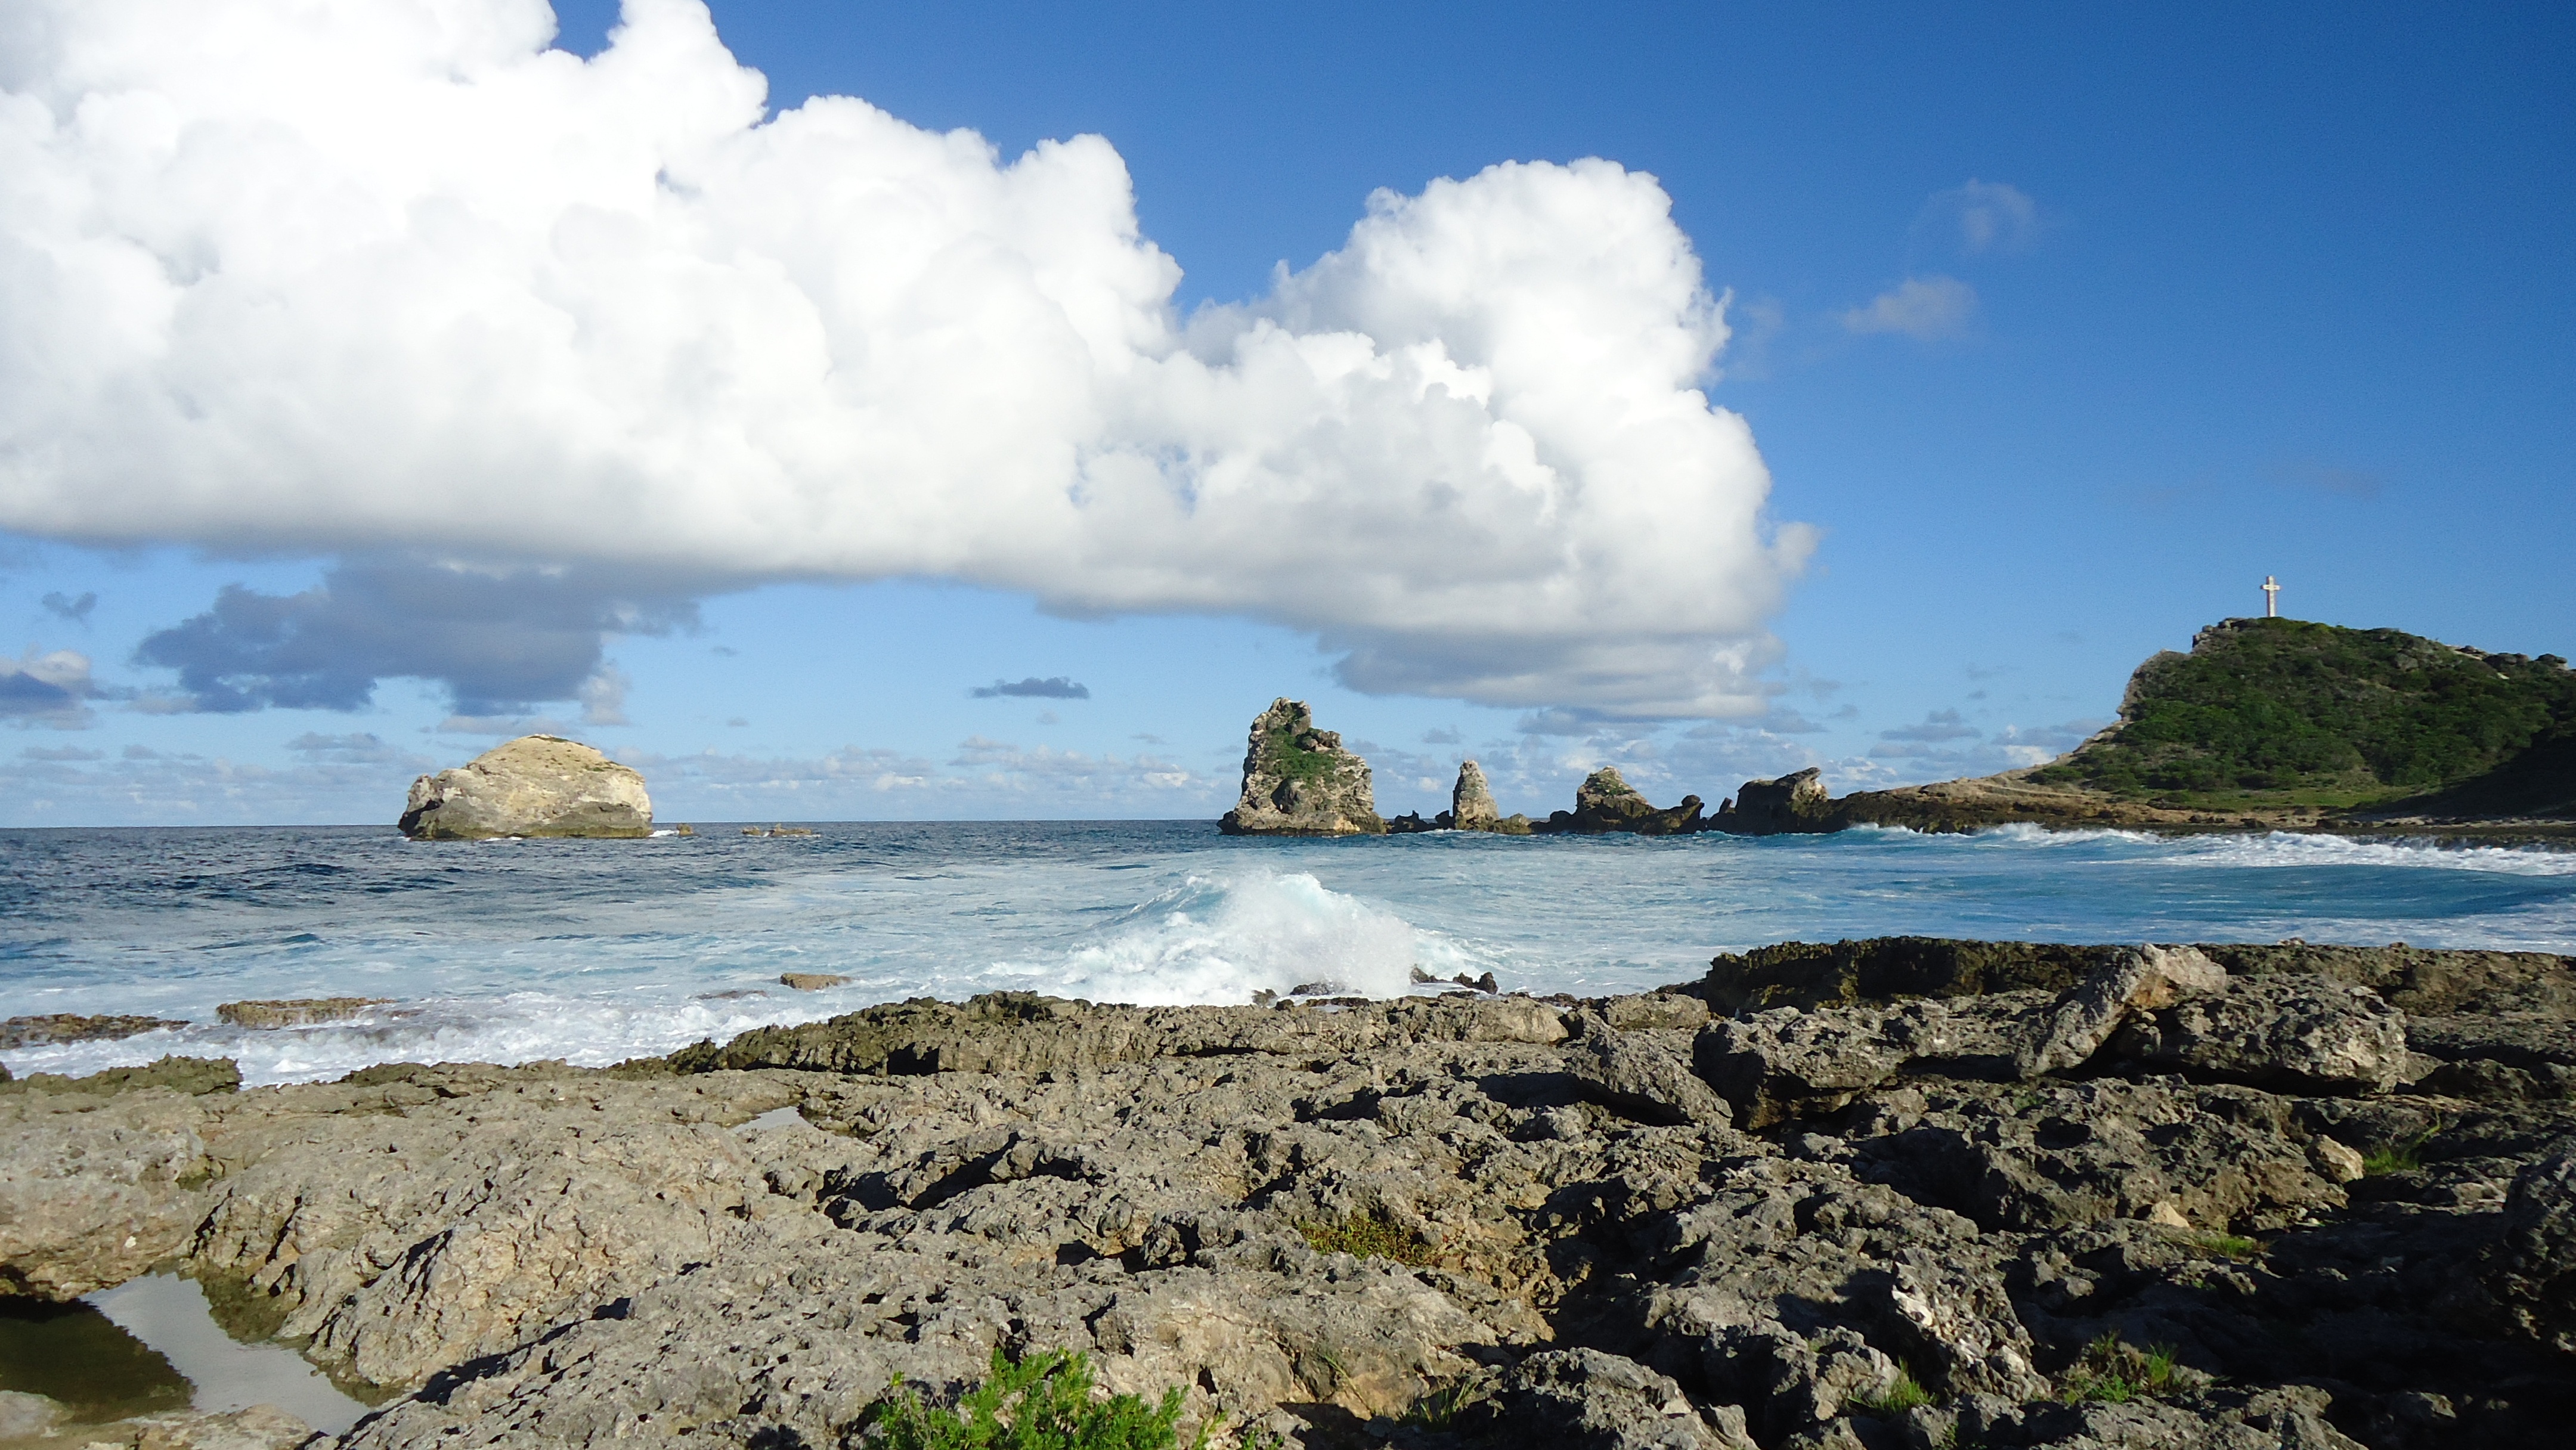
beach, landscape, sea, coast, rock, ocean, horizon, cloud, shore, wave, cliff, wild, cove, tower, holiday, bay, island, terrain, body of water, caribbean, cape, islet, landform, guadeloupe, west indies, pointe des ch teaux, geographical feature, wind wave